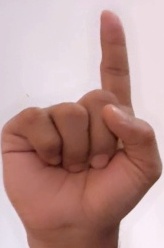
ASL sign: 1